Broad-snouted caiman

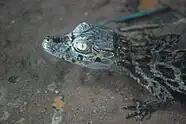
Broad-snouted caiman baby

The female lays 18 to 50 eggs at a time. While rare, up to 129 eggs have been found within a single nest, presumably from several layings. They lay their eggs in two layers, with a slight temperature difference between the two layers. This will result in a more even ratio of males and females. The caiman does not have sex chromosomes, but instead depends on temperature to determine the ratio of male and female offspring. Eggs at warmer temperatures ( or higher) develop into males and eggs at cooler temperatures ( or lower) develop into females. Estrogen levels and stress levels of the mother can have an effect. Nests reared at the same temperature can differ in sex ratio. This indicates there are other factor that contribute to a nest having male or female eggs.